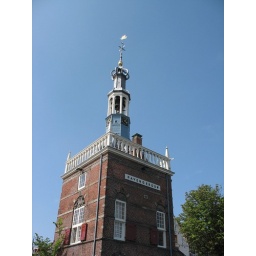
some sort of old, famous-ish building on the water in Alkmaar